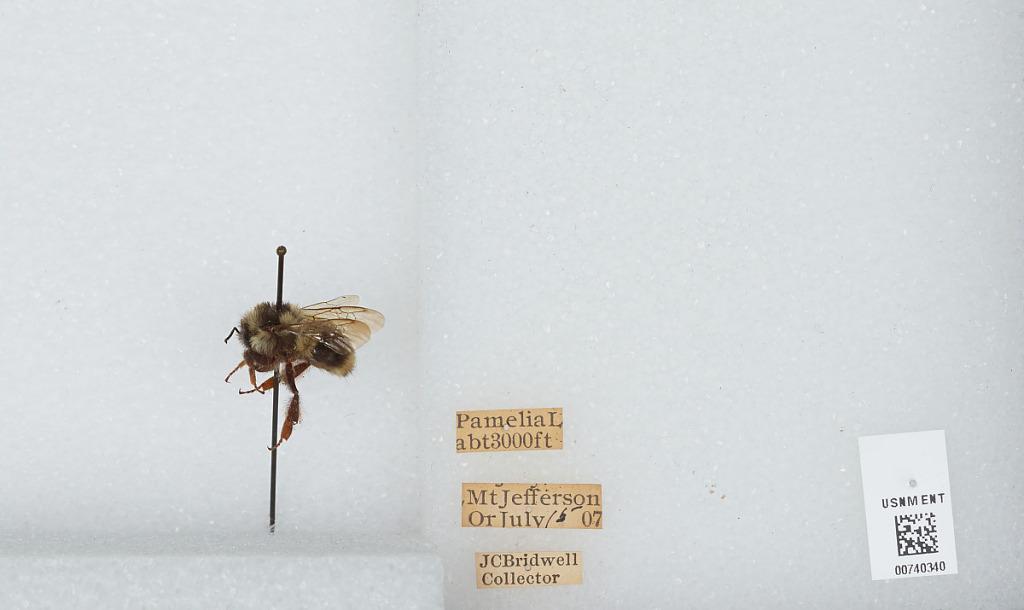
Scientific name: Bombus (Pyrobombus) bifarius Cresson
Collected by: J. Bridwell
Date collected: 1907-7-15
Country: United States
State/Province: Oregon
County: Linn
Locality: Pamelia Lake, Mount Jefferson
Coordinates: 44.6544, -121.845